Question: Please indicate a possible affordance area of the couch that can be used for sitting
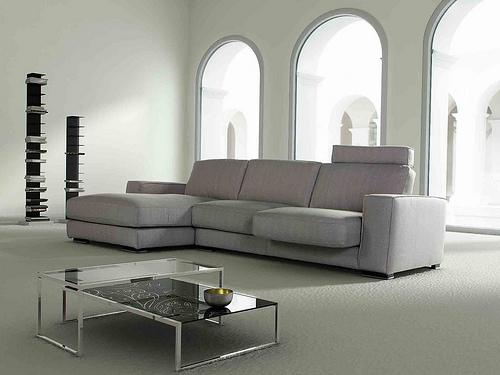
Answer: [61.963, 185.759, 377.85, 224.011]